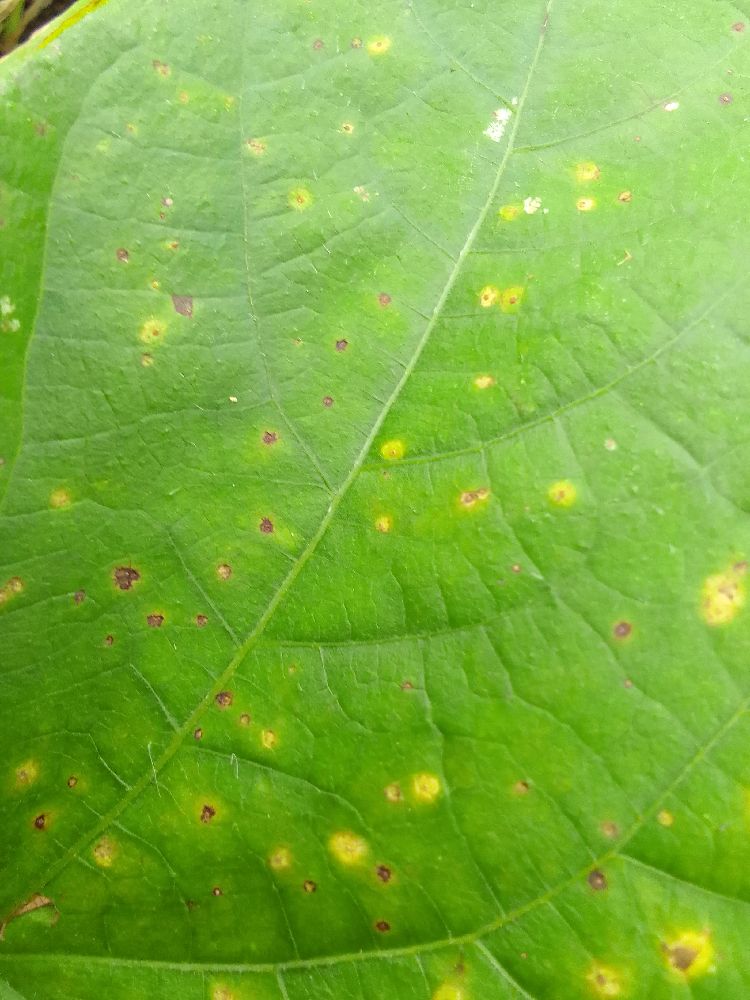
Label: rust